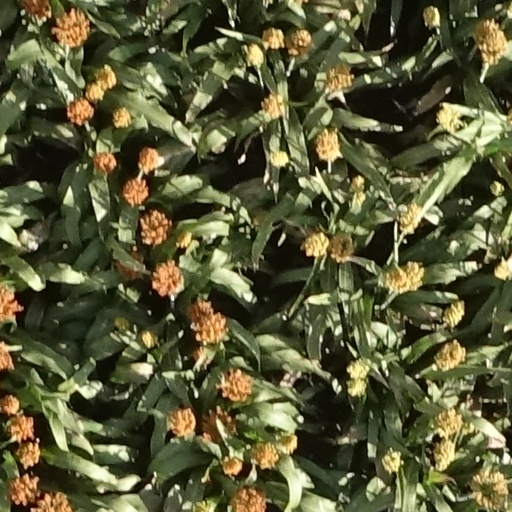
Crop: sorghum